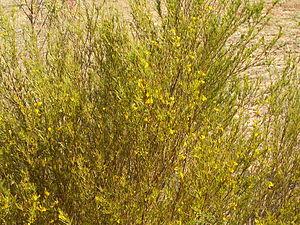
Rooibos, Aspalathus linearis (N.L.Burm.) R.Dahlgr., Clanwilliam, Cap-Occidental, d'Afrique du Sud Galego: Rooibos, Aspalathus linearis (N.L.Burm.) R.Dahlgr., Clanwilliam, Cabo Occidental, Sudáfrica Magyar: Rooibos, Aspalathus linearis (N.L.Burm.) R.Dahlgr., Clanwilliam, Western Cape, Dél-afrikai Köztársaság Italiano: Rooibos, Aspalathus linearis (N.L.Burm.) R.Dahlgr., Clanwilliam, Western Cape, Sudafrica Lëtzebuergesch: Rooibos, Aspalathus linearis (N.L.Burm.) R.Dahlgr., Clanwilliam, Westkap, Südafrika Lietuvių: Rooibos, Aspalathus linearis (N.L.Burm.) R.Dahlgr., Clanwilliam, Vakarų Kapas, Pietų Afrikos Respublikos
Le rooibos, Aspalathus linearis, est un arbuste de la famille des Fabacées. Il est aussi parfois appelé buisson rouge. Il pousse exclusivement en Afrique du Sud dans les montagnes de Cederberg, situées au nord de la ville du Cap. Des essais de culture du rooibos ont été entrepris dans des pays aux climats similaires, sans succès. Il semble que l'arbuste ait besoin d'un climat et d'un sol très spécifiques pour se développer.